John Carroll (archbishop of Baltimore)

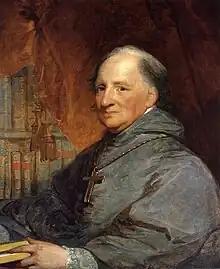
Portrait by Gilbert Stuart, c. 1806

John Carroll (January 8, 1735 – December 3, 1815) was an American Catholic prelate who served as the first Bishop of Baltimore, then the only diocese in the nascent United States, from 1789 to 1815. He became the first Archbishop of Baltimore in 1808, up to which point Carroll had also administered the entire U.S. Catholic Church.